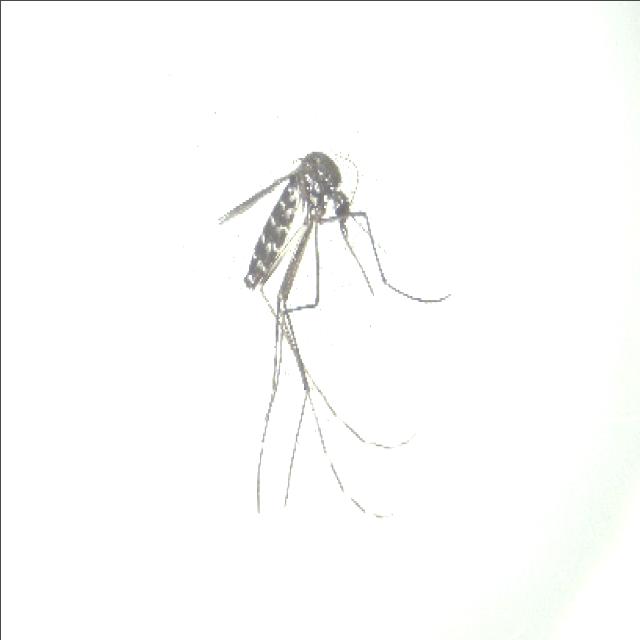
Species: aedes_albopictus